Climate of Illinois

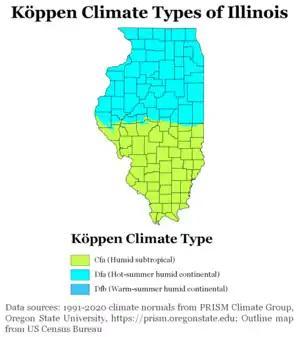
Köppen climate types of Illinois (with counties overlaid), using 1991-2020 climate normals.

The Climate of Illinois describes the weather conditions, and extremes, noted within the state of Illinois, United States, over time.